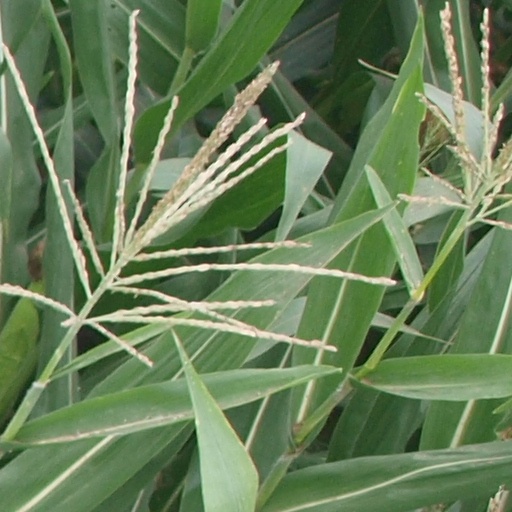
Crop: maize; corn